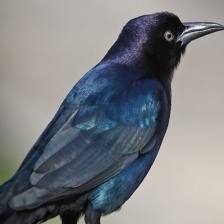
Species: COMMON GRACKLE
Scientific name: QUISCALUS QUISCULA